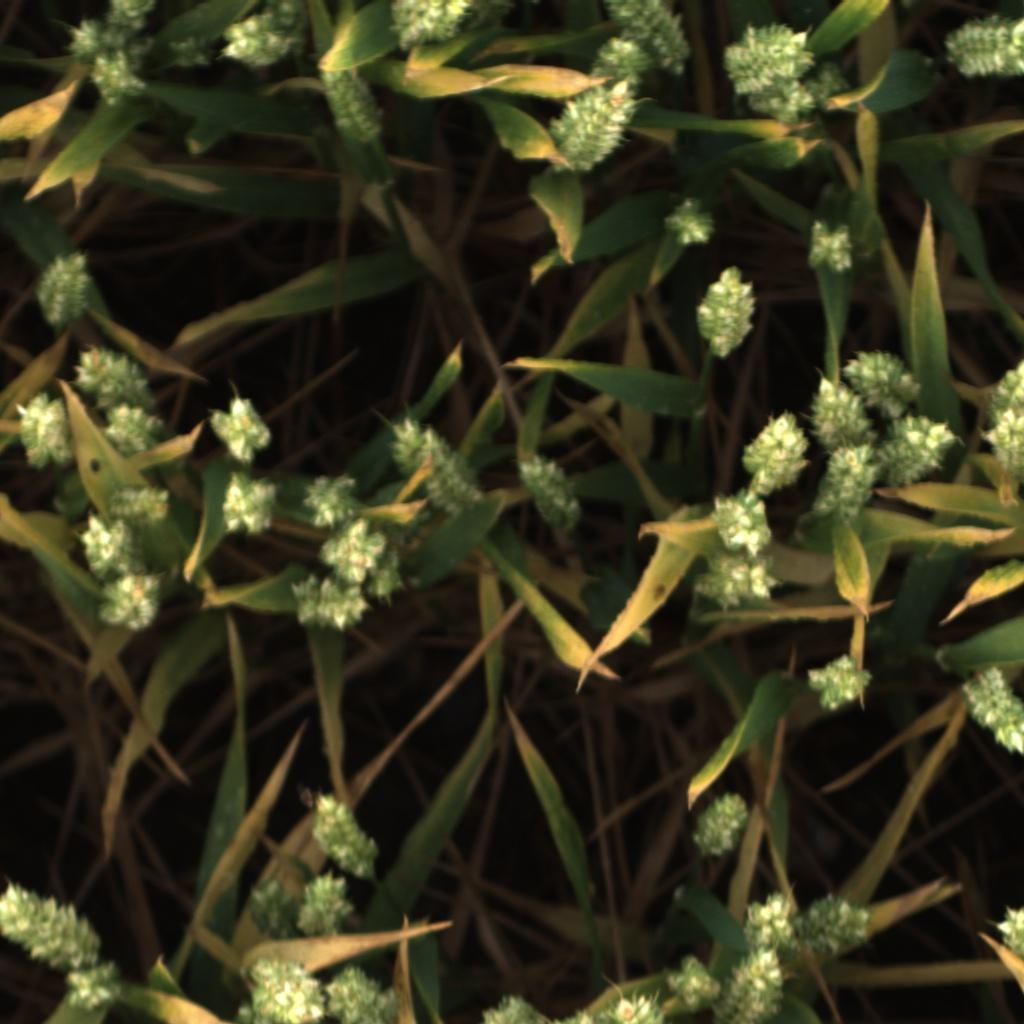
Country: UK
Location: Rothamsted
Wheat development stage: Filling - Ripening